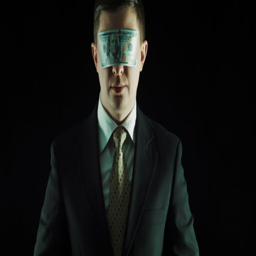
the person in a suit closes eyes by the - dollar banknote